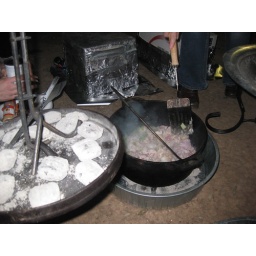
Browning chicken in dutch oven